Paul F. van der Heijden

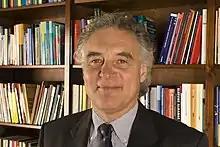
Paul van der Heijden

Paul F. van der Heijden (born 18 September 1949 in Utrecht) is professor of international labour law at Leiden University, the Netherlands. From February 2007 up to 2013 he was rector magnificus and president of the same university. Van der Heijden is a member of the Royal Netherlands Academy of Arts and Sciences since 2003.